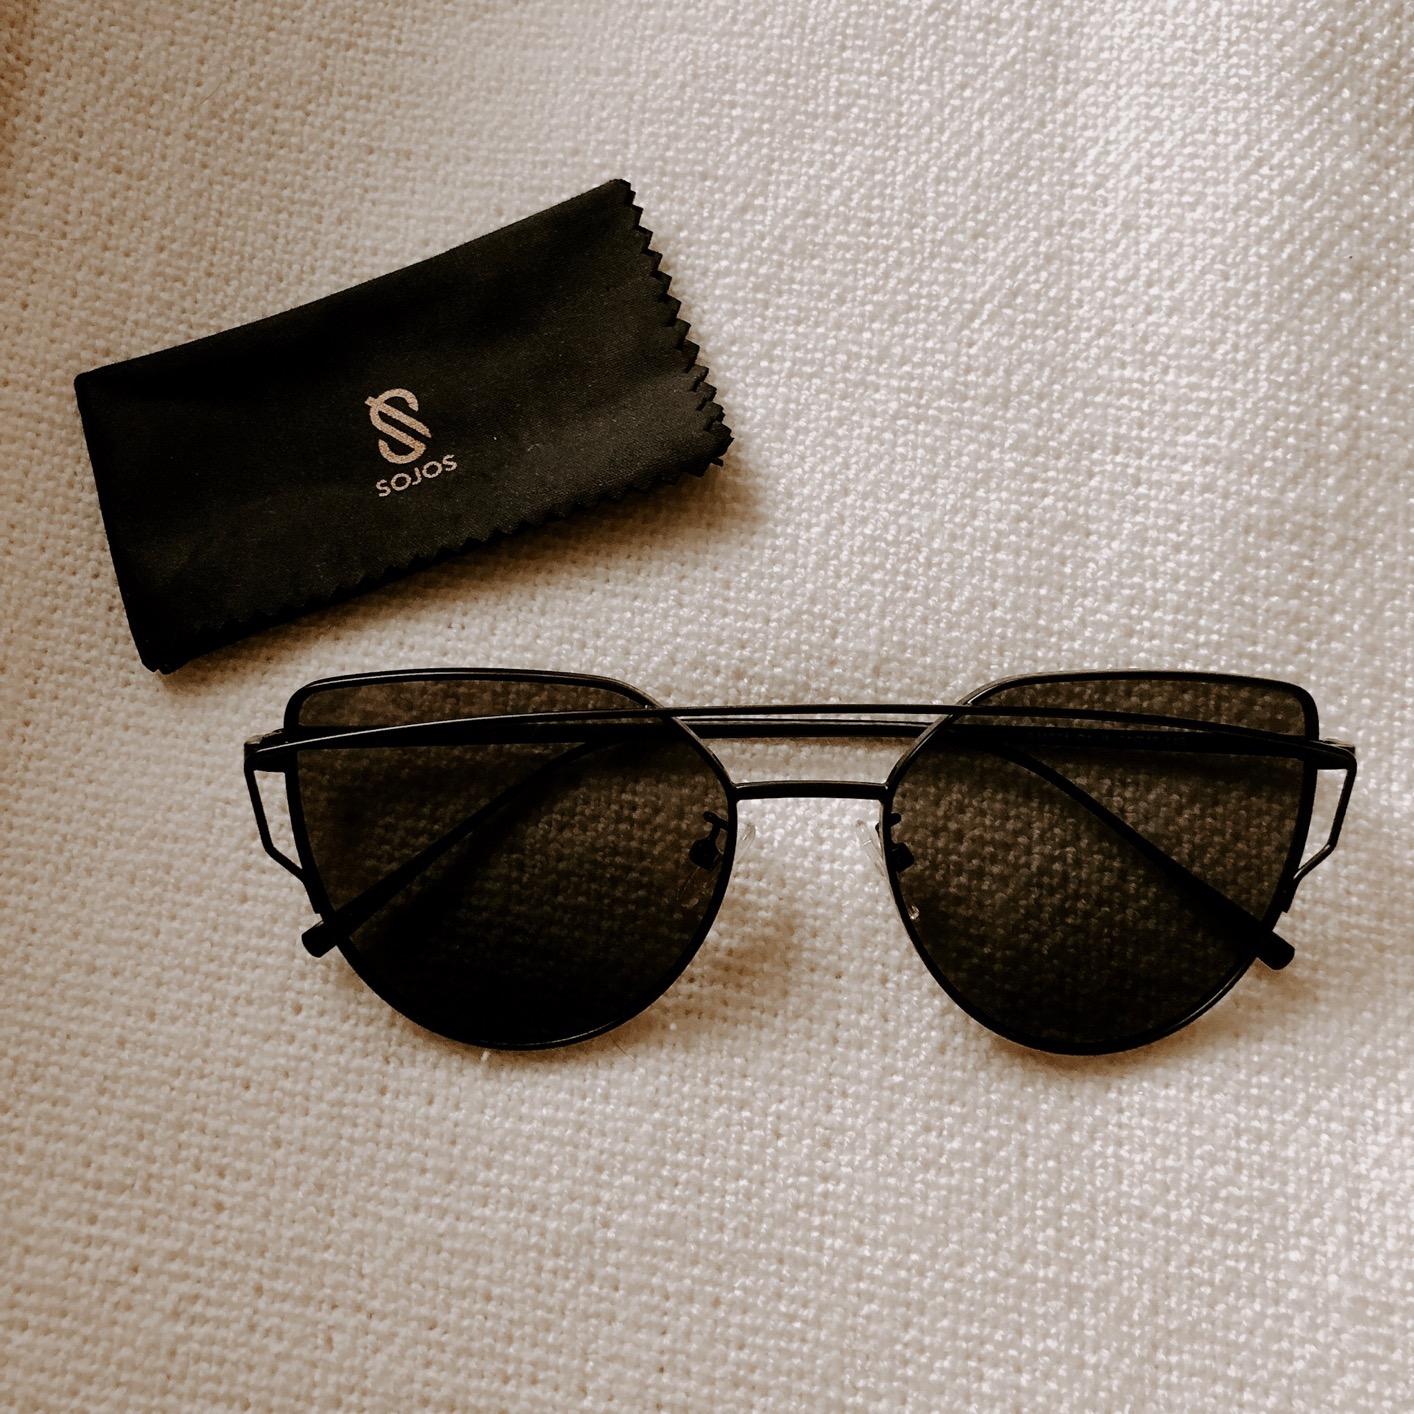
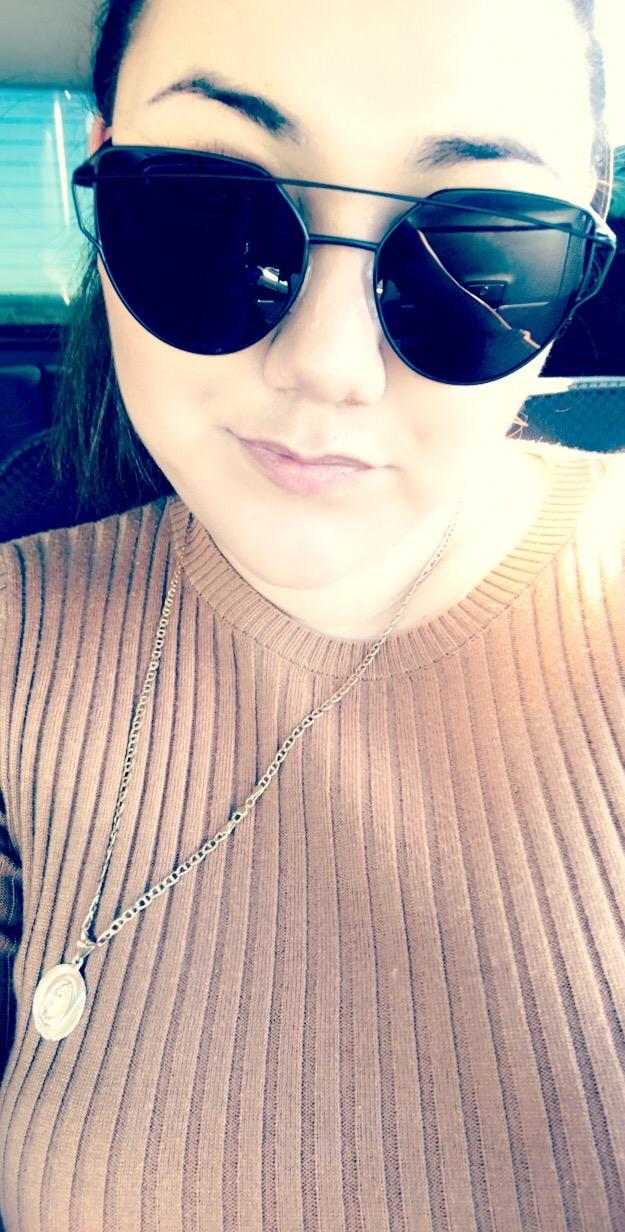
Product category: accessories_sunglasses
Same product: yes